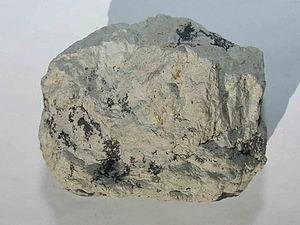
Les attapulgites et les sépiolites sont des argiles alumino-magnésiennes fibreuses généralement constituées de fibres de l'ordre de 1 à 3 microns de long.